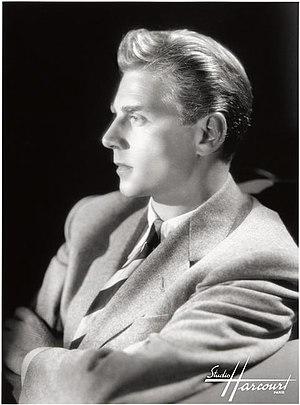
Jean-Pierre Aumont, nom de scène de Jean-Pierre Philippe Salomons, est un acteur français né le 5 janvier 1911 dans le 9ᵉ arrondissement de Paris et mort le 30 janvier 2001 à Gassin.